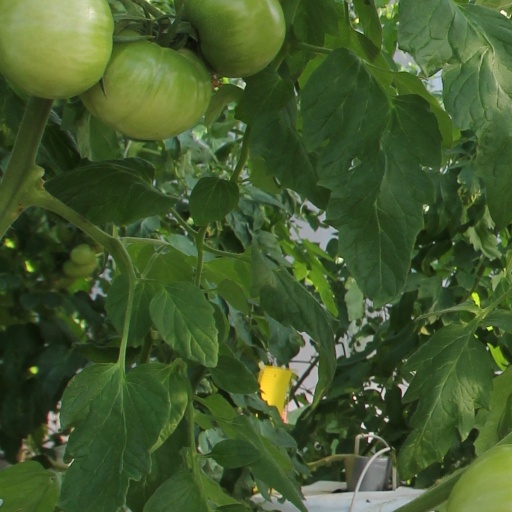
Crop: tomato